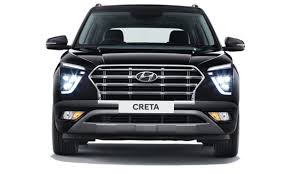
Label: noambulance